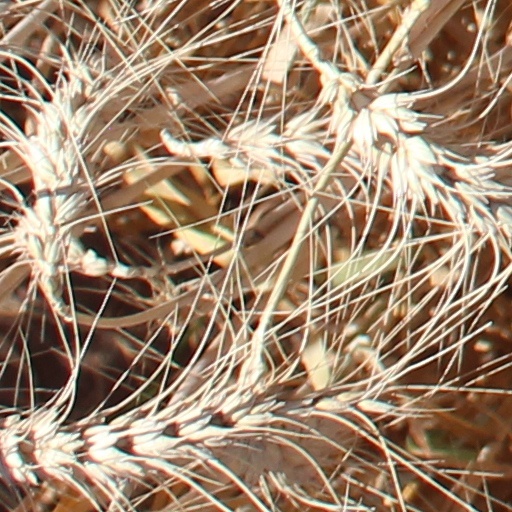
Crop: wheat